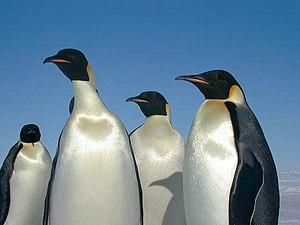
Manchots empereurs
Aptenodytes est un genre de manchots de la famille des Spheniscidae comptant actuellement deux espèces vivantes et une fossile.
Le Chili est un pays d'Amérique du Sud habité par 17 millions de personnes et situé sur la côte Pacifique. Il est entouré par l'Argentine au nord-est, à l'est et au sud-est, la Bolivie et le Pérou au nord et s'étend sur 756 900 km² de terres. Le Chili revendique aussi 1,250 million de km² dans l'Antarctique.
Le Chili, en forme longue république du Chili, en espagnol : Chile, ou República de Chile, est un pays d’Amérique du Sud partageant ses frontières avec le Pérou et la Bolivie au nord d'une part, et l’Argentine au nord-est, à l'est et au sud-est d'autre part, et dont le territoire forme une étroite bande allant du désert d'Atacama jusqu'au cap Horn. L'île de Pâques, située à 3 000 kilomètres de Valparaíso dans l'océan Pacifique, fait partie du Chili depuis 1888. La superficie du pays est de 756 102 km². Le gouvernement revendique aussi une possession sur le continent Antarctique : le Territoire chilien de l'Antarctique correspond aux longitudes 53° W et 90° W et est situé au sud du soixante-cinquième parallèle sud.
Le Manchot empereur, oiseau endémique de l'Antarctique, est le plus grand et le plus lourd de tous les manchots. Le mâle et la femelle ont un plumage similaire et sont de même taille, atteignant jusqu'à 122 cm de hauteur pour une masse qui varie entre 20 et 40 kg. Le dos et la tête sont noirs et le ventre blanc, le haut de la poitrine jaune clair ; deux marques jaune vif au niveau des oreilles sont très visibles. Comme les autres manchots, il est incapable de voler. Ses ailes raides et aplaties et son corps profilé sont particulièrement adaptés à l'habitat marin.
Le terme oiseau de mer renvoie à un ensemble aux limites assez mal définies : en réalité, la définition du groupe résulte plus d'une sorte de consensus, pour ne pas dire de tradition, sur les espèces à inclure et celles à exclure, que sur des règles taxonomiques, biologiques ou écologiques strictes. On classe habituellement dans ce groupe environ 305 espèces appartenant à huit familles, entretenant avec le milieu marin des relations de dépendance plus ou moins strictes pendant une partie importante de leur cycle annuel.
Cette page n'a ni la prétention ni pour objet de proposer une liste exhaustive des références relatives à l'ornithologie, une telle entreprise serait, bien entendu, sans fin... Son ambition est de présenter une liste d'ouvrages, de publications ou de sites internet reconnus par la communauté scientifique comme incontournables ou majeurs, qu'ils soient généraux ou plus ciblés. Pour les sujets comportant une liste de références trop importante, se reporter aux éventuelles sous-pages plus spécialisées via les liens proposés. Le second objectif de cette page est, pour chaque groupe, d'une part, et chaque région, d'autre part, d'en présenter les grandes lignes historiques de la littérature ainsi que d'en citer les auteurs ayant le plus de notoriété. Par ailleurs, les espèces fossiles ne sont pas représentées ici. Pour des références se rapportant aux groupes disparus, consulter la page Orientation bibliographique sur l'origine et l'évolution du vivant.